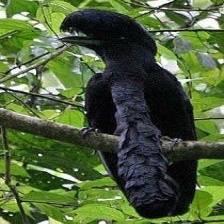
Species: UMBRELLA BIRD
Scientific name: CEPHALOPTERUS